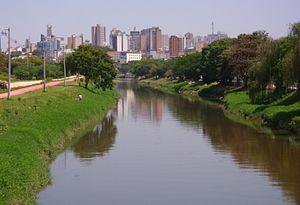
Sorocaba est une ville brésilienne de l'État de São Paulo. Sa population est estimée à 600 000 habitants. La municipalité s'étend sur 449 km². Le titre de Manchester Paulista a été donné à la ville à la fin du XIXᵉ siècle, en raison de l'augmentation rapide des industries textiles anglaises du paysage de ville, le long de l'ouverture du plus important chemins de fer de São Paulo - Estrada de Ferro Sorocabana. Les technologies de métallurgie et d'aciérie ont donné à la ville un rôle majeur en construction mécanique aujourd'hui.